Phillips Carlin

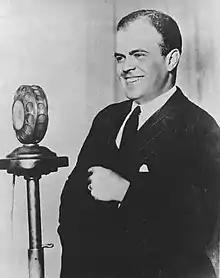
Phillips Carlin at the microphone, circa 1924

Carlin officially joined WEAF as an announcer on November 23, 1923. He was on the air from 1923 to 1926, and soon became the station's program manager. When WEAF was bought by the National Broadcasting Company, he rose to become a network executive. Carlin also became known for covering sports. He teamed up with Graham McNamee to broadcast college football games, including the Harvard-Yale game in 1925; an early example of chain broadcasting, the game was carried by 13 stations. Carlin and McNamee also collaborated to announce the 1926, 1927 and 1928 World Series, as well as boxing matches, including the Long Count Fight between Jack Dempsey and Gene Tunney in 1927. On some occasions, Carlin covered college football games without McNamee. In addition, Carlin covered news and current events, including the 1924 Democratic National Convention and a 1927 reception in New York to honor aviator Charles Lindbergh. He later announced several musical variety programs, including "The Atwater Kent Hour", "The Goodrich Hour" and "The Palmolive Hour". In 1927, Carlin became convinced that NBC programs needed a definitive and consistent ending, to help affiliates know when it was okay to break away from the network for commercials or local announcements. Many stations were already using chimes, gongs or other sounds to signal that a program was over; Carlin liked the idea of chimes, and working with Oscar B. Hanson, NBC's director of engineering and a former AT&T engineer, as well as Earnest la Prada, an NBC orchestra leader, they created what became the famous 3 tones known as the NBC Chimes.